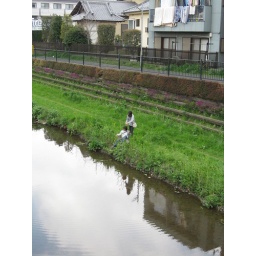
Kanagawa river - girl saved friend after first having tried to push her in (photo from bike saddle)